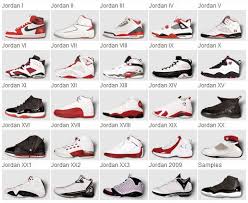
Label: Sneaker